Kuiqi Lu station

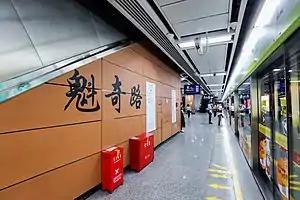
Platform 1 (Guangfo Line towards Lijiao)

Kuiqi Lu station is an interchange station between the Guangfo Line (FMetro Line 1) and Line 2 of the Foshan Metro. Trial construction began in 2003 and the main project in 2005. The station is located under the junction of Kuiqi Road and Fenjiang Road in the Chancheng District of Foshan.